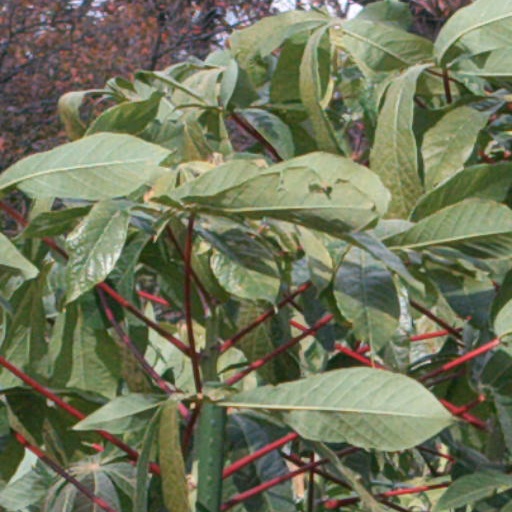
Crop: cassava